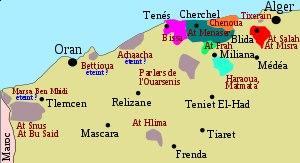
L'Oranie est une région socioculturelle de l'Ouest algérien comprenant tout le nord-ouest de l'Algérie et correspond approximativement aux wilayas suivantes : Oran, Aïn Témouchent, Mascara, Mostaganem, Relizane, Saïda, Sidi Bel Abbès, Tlemcen, Tiaret. La capitale de la région est la ville d'Oran.
Le chenoui ou chenoua est un dialecte berbère parlé essentiellement dans le Dahra, allant de Fouka à Ténès.
L'Atlas blidéen, ou Atlas mitidjien, ou Petit Atlas, est un massif montagneux d'Algérie, situé au Nord du pays, et qui fait partie de l'Atlas tellien central. Le point culminant de l'Atlas blidéen est le Koudiat Sidi Abdelkader qui culmine à 1 629 m d'altitude.
La wilaya de Tipaza est une wilaya algérienne partiellement berbérophone située à 68 km à l'ouest de la capitale Alger. Le chef-lieu de la wilaya est Tipaza.
Aït Arif, est le nom d'une localité de montagne de la commune d'Ouled Slama, daïra de Bougara, wilaya de Blida dans l'Atlas blidéen, Algérie. Durant la colonisation, la localité était rattachée au douar Sidi Hammouda. Aït Arif est aussi le nom de la fraction amazighe locale : celle-ci est rattachée aux Aït Attia, une des huit tribus qui compose la confédération des Aït Moussa dits montagnards ou de l'Atlas blidéen.
Le tamazight de l'Atlas blidéen est la variante du berbère zénète parlée par les berbères de l'Atlas blidéen ou mitidjien, qui est la partie centrale de l'Atlas tellien.
Les Chenouis – du berbère « Ichenwiyen » – constituent une population berbère d'Algérie d'environ 750 000 personnes. Leur territoire, le Dahra, englobe ainsi la wilaya de Tipaza, le littoral de la wilaya de Chlef, la wilaya de Aïn Defla.
Les langues berbères ou le berbère, en berbère « tamazight » forment une branche de la famille des langues chamito-sémitiques et couvrent une vaste aire géographique : l’Afrique du Nord depuis le Maroc jusqu’à l’Égypte, en passant par l’Algérie, la Tunisie et la Libye, ainsi qu'une partie du Sahara, et la partie ouest du Sahel. Une variante du berbère, le guanche, fut parlé autrefois aux Îles Canaries.
Beni Snous ou Aït Snous est une commune de la wilaya de Tlemcen en Algérie.